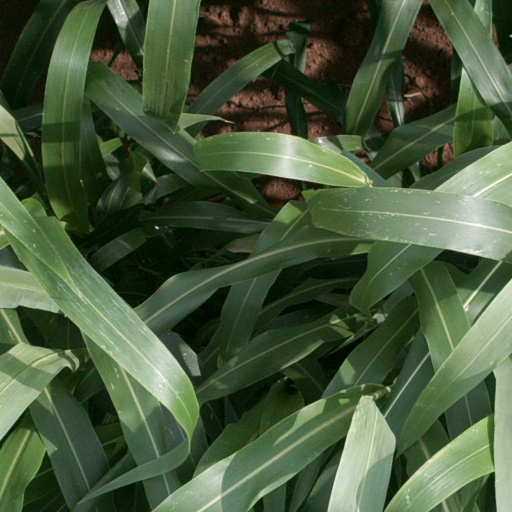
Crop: sorghum